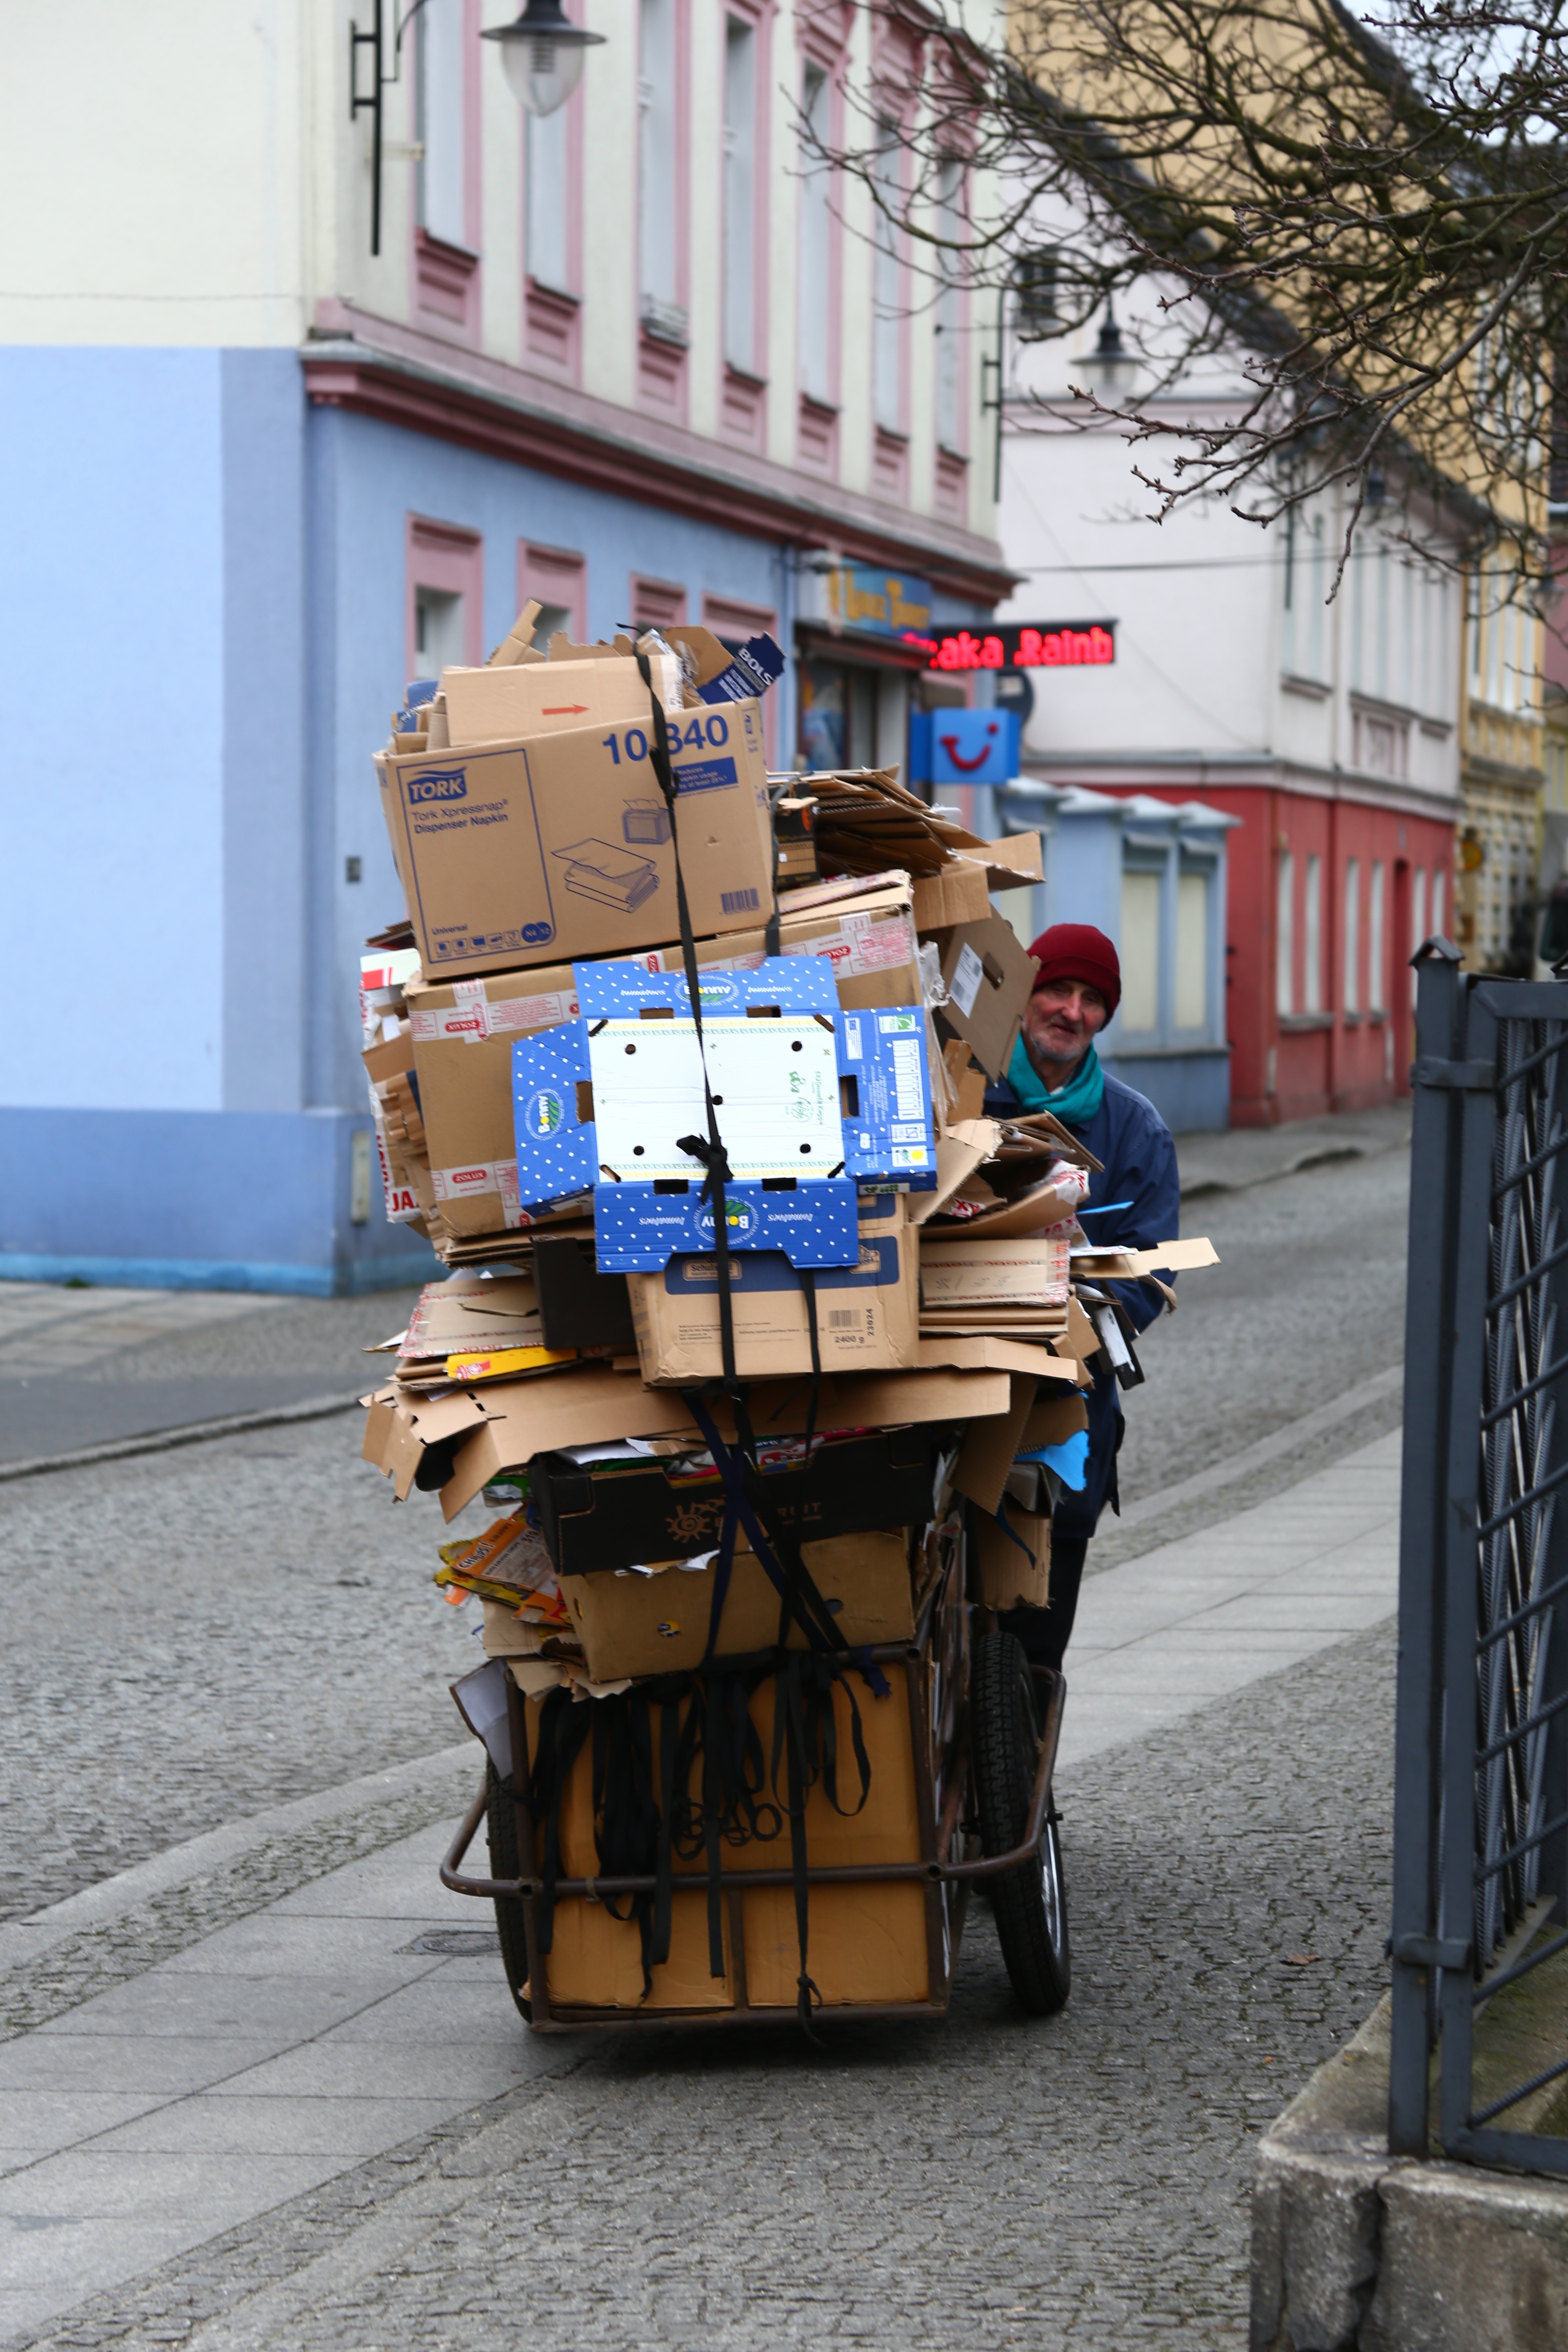
road, street, city, vehicle, homeless, infrastructure, poland, stroller, scrap, the old town, nowa s l